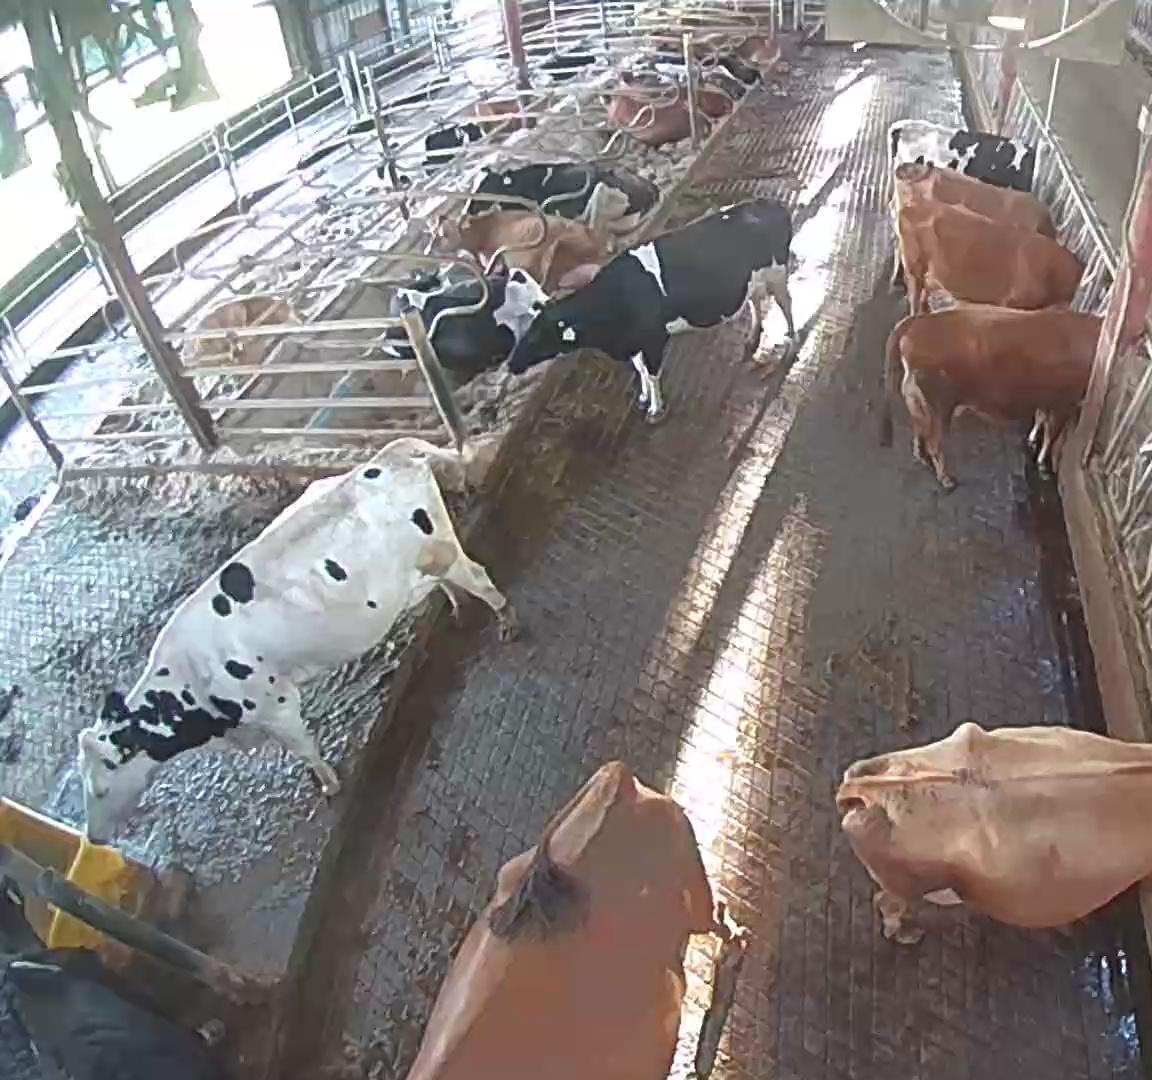
Number of cows: 18